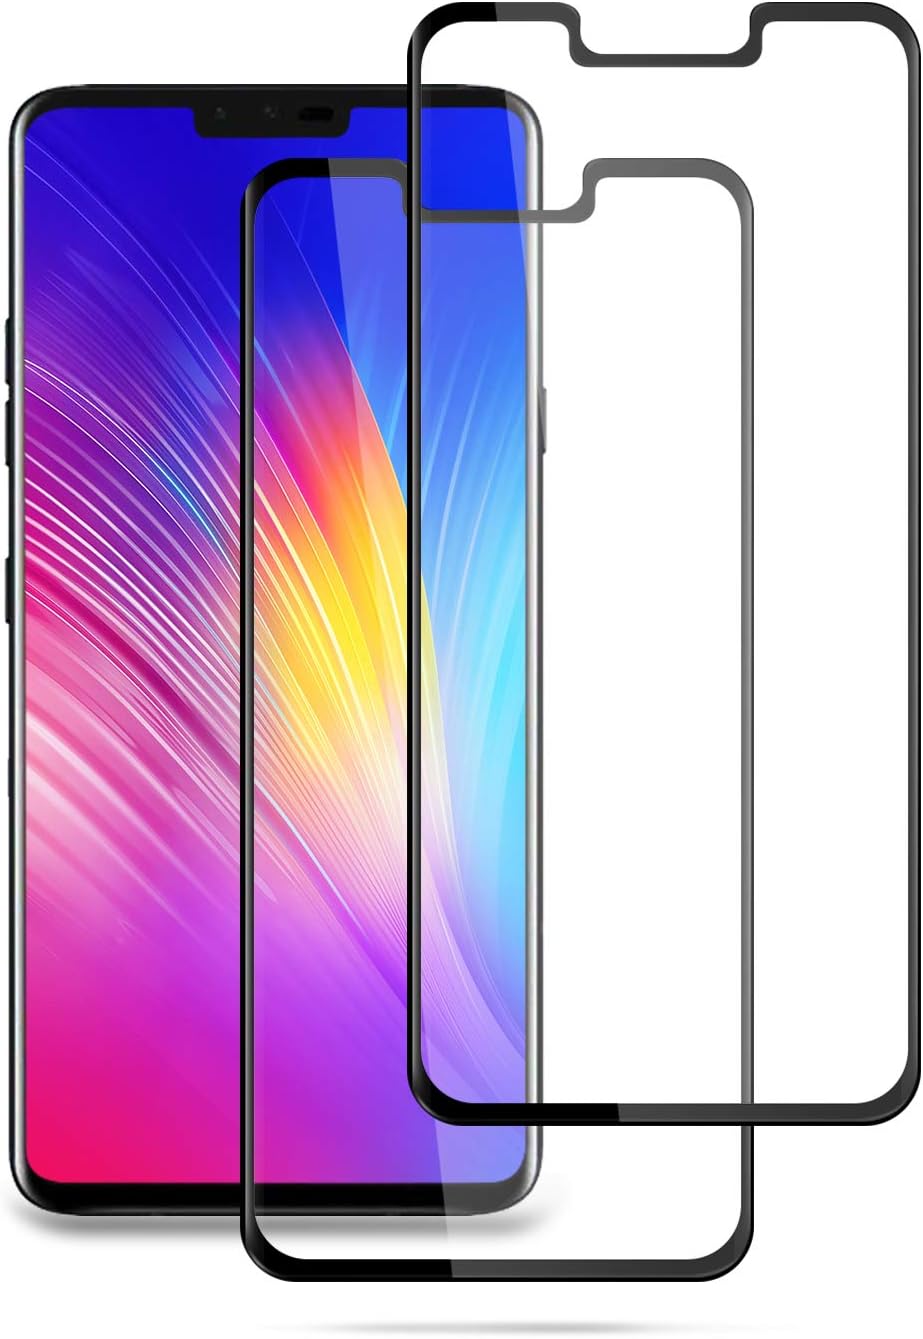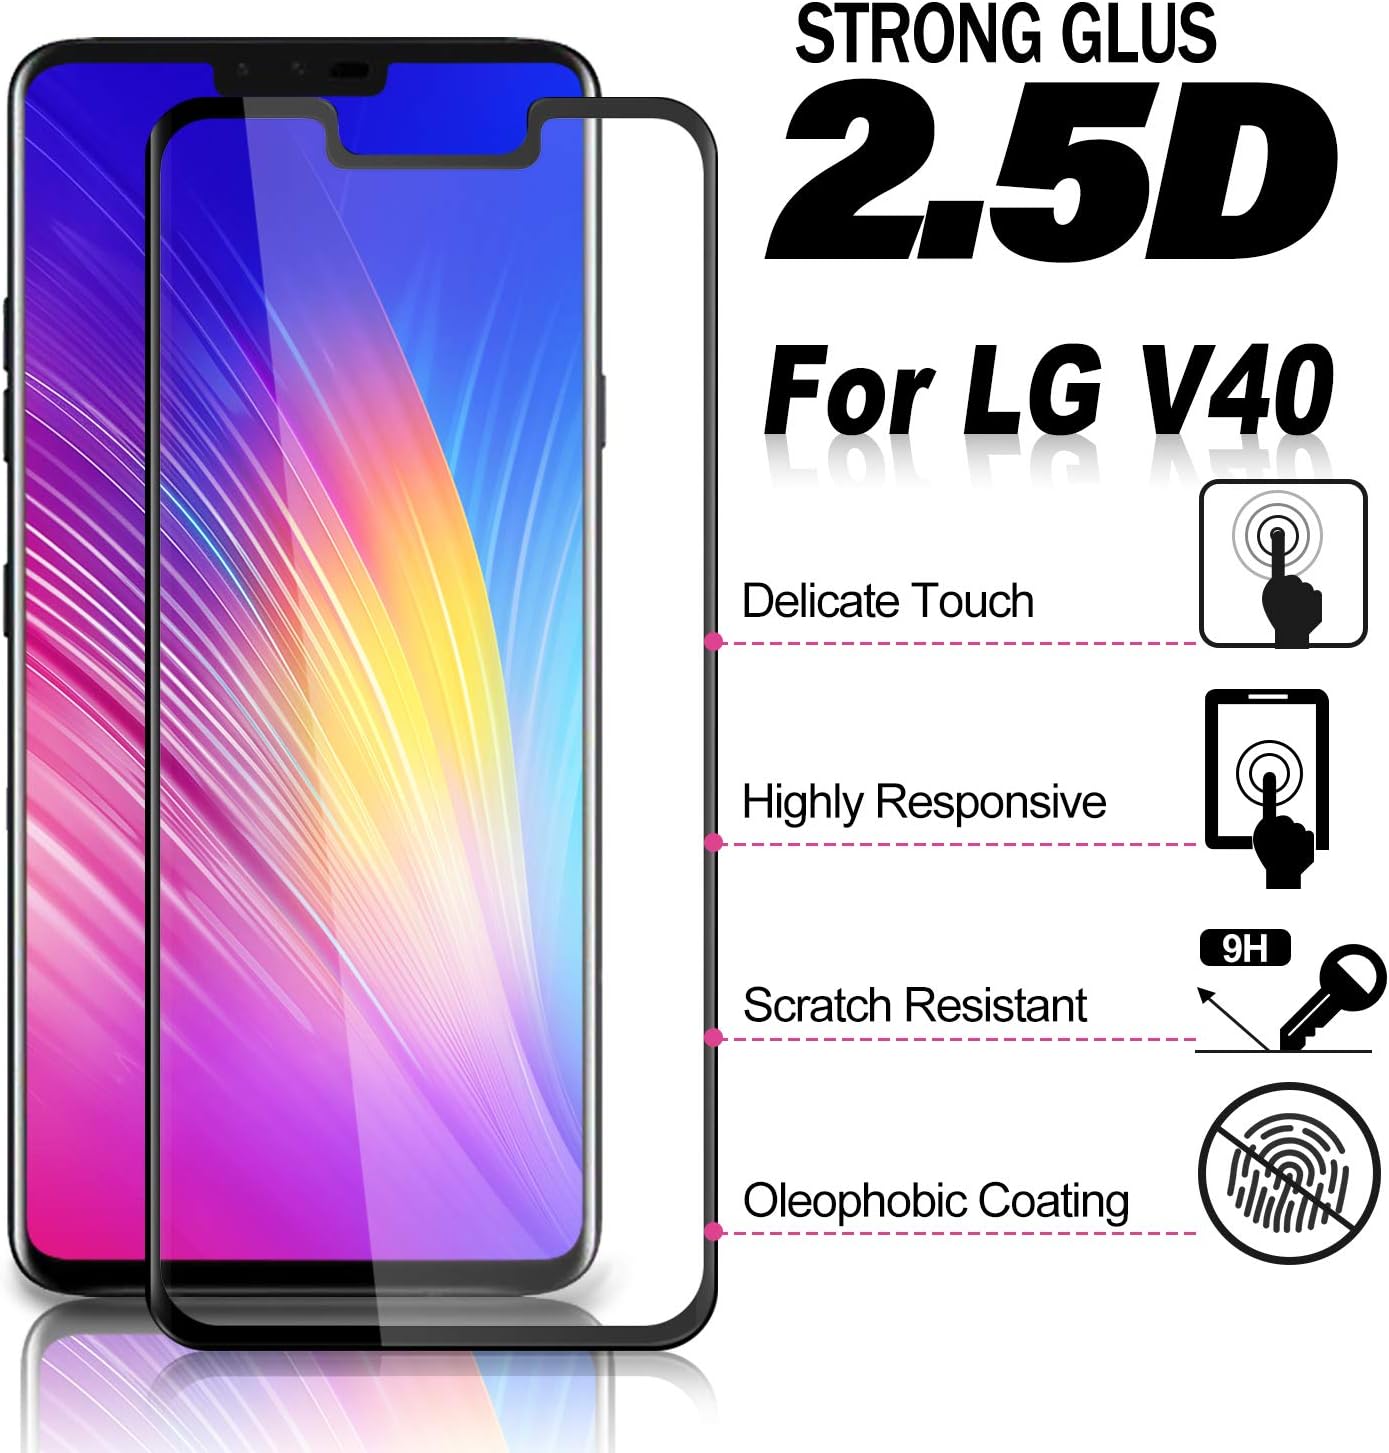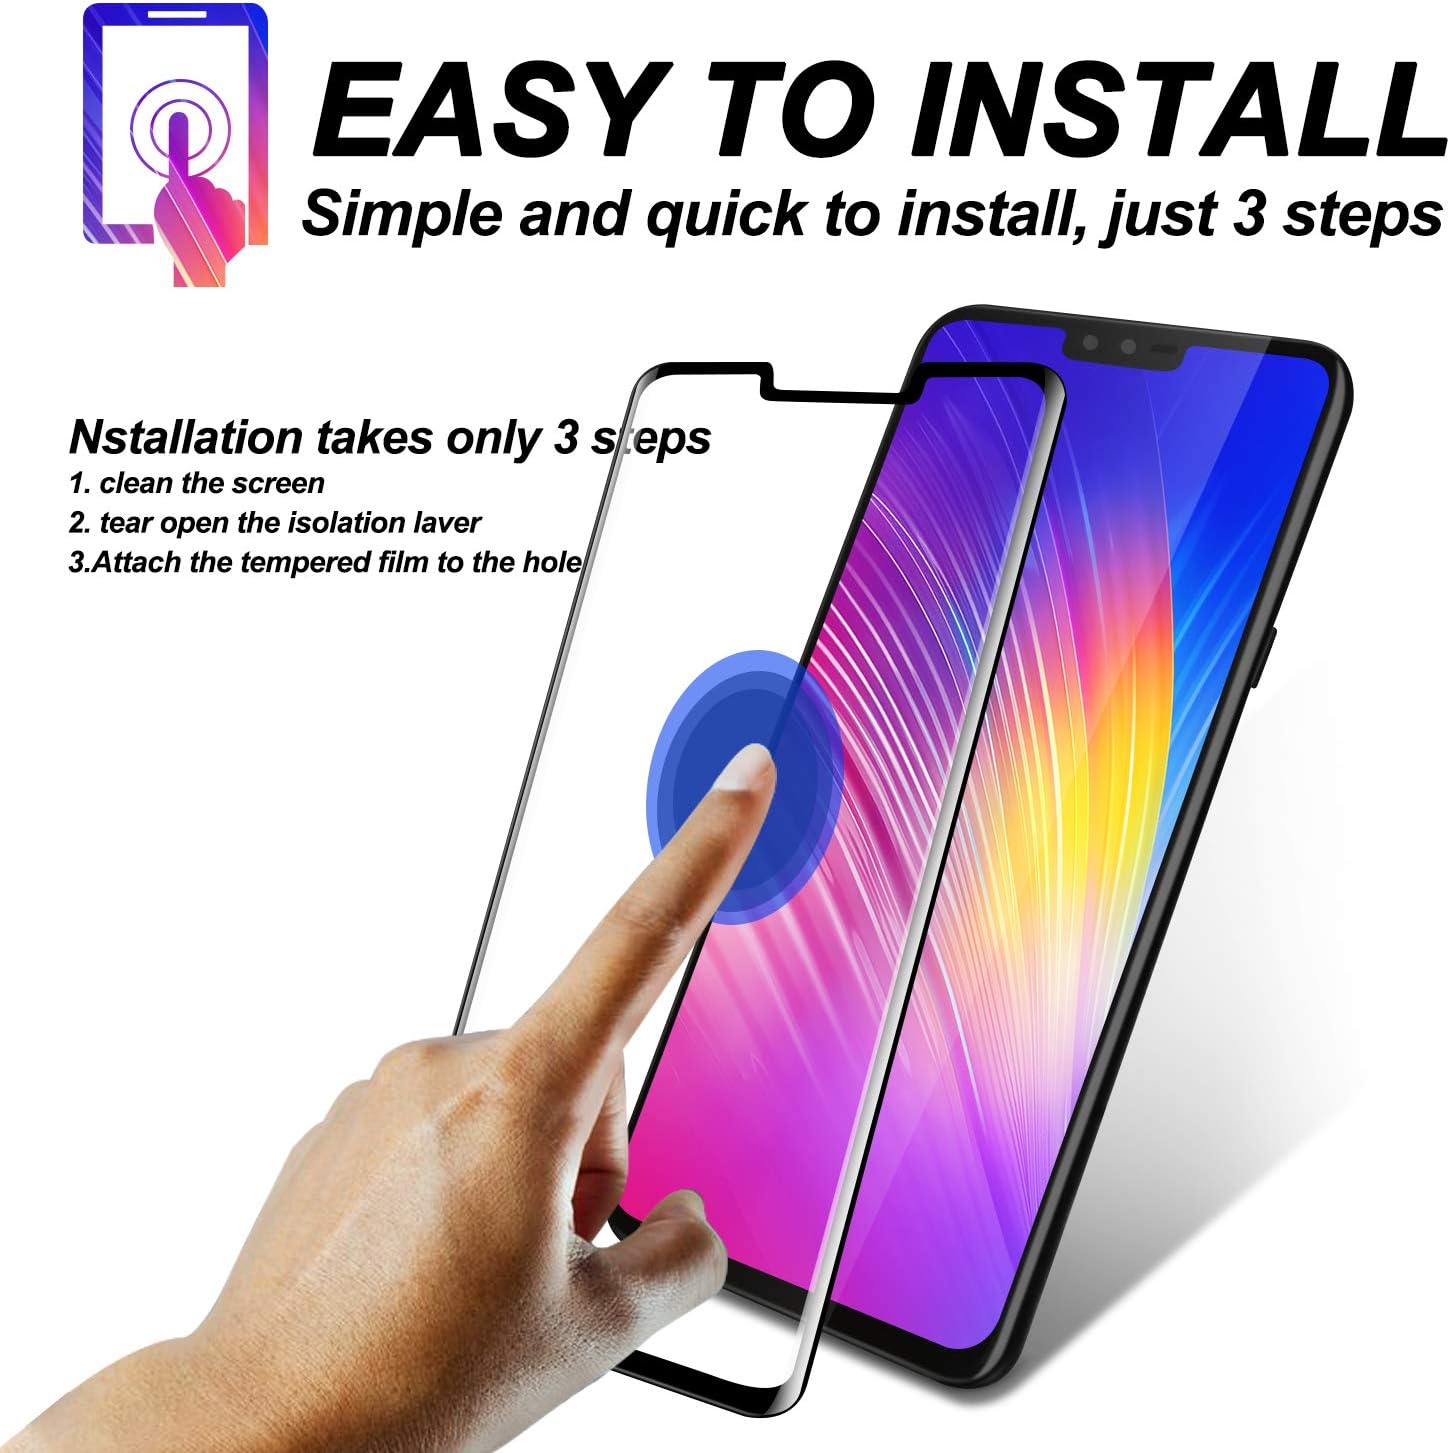
JAMONT [2-Pack LG V40 ThinQ Screen Protector,[Case Friendly][HD][Anti-Fingerprint][Anti-Scratch][Bubble-Free][3D Touch] Screen Protector Compatible with LG V40
Category: Cell Phones & Accessories
Specifically Compatible with LG V40 Tempered Glass Designed and Manufactured by JAMONT only. Features: 1.Case friendly with Covering most of thecurved edges, this screen protector leaves an open space for properinstallation and case compatibility. 2.3D cure edge which can provide morecomfortable handle feeling than the right angle edge, and will never hurts yourfingers. 3. 9H Hardness which protects the screen fromsharp objects and accidental drops. 4.100% bubble-free for Easy Installationand 99% highest transparency Super thin design guarantees HD viewingexperience. 5.The screen protector for LG V40/LG V50 has excellent window display, high sensitivity and comfortable touchfeeling Package Include: 2 x Tempered glass screen, 2 x Equipment Cleaning Wipe, 2 x Microfiber Cloth, 2 x Dust Stickers. Contact: If you have any questions or concerns, Please contact us and we will provide you with a satisfactory solution immediately. Wish you a happy shopping.
Features: Compatibility - Designed for LG V40 ThinQ. This LG V40 ThinQ Screen Protector is made of a flexible film that offers clarity with no bubbles & no rainbow marks. | Ultra-Transparent - 99% HD Clear screen protector with smooth glass-like surface and "True Touch" feel and keeps the bright and colorful image quality. | Touch Sensitivity - The ultra thin screen protector promises full compatibility with touchscreen sensitivity and preserves your phone's original high-response touch feeling without any interference. | Easy To Install - This LG V40 ThinQ screen protector is bubble free guaranteed and super easily installation, attach to the screen smoothly, even you have no experience, we believe you can also do it perfect. | What You Get - 2 X tempered glass screen protective film, 2 X screen protector accessories. If the product has a problem, please contact us first, we provide free replacement warranty and 100% satisfaction guarantee.lying. Even though it's your first time you can apply this protector without bubble easily.